Burrowbridge

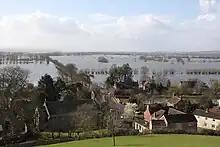
Burrowbridge, Somerset taken from Burrow Mump during flooding in Feb 2014

The parish council has responsibility for local issues, including setting an annual precept (local rate) to cover the council's operating costs and producing annual accounts for public scrutiny. The parish council evaluates local planning applications and works with the local police, district council officers and neighbourhood watch groups on matters of crime, security and traffic. The parish council's role also includes initiating projects for the maintenance and repair of parish facilities, as well as consulting with the district council on the maintenance, repair and improvement of highways, drainage, footpaths, public transport and street cleaning. Conservation matters (including trees and listed buildings) and environmental issues are also the responsibility of the council.